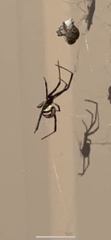
Species: Lactrodectus_hesperus